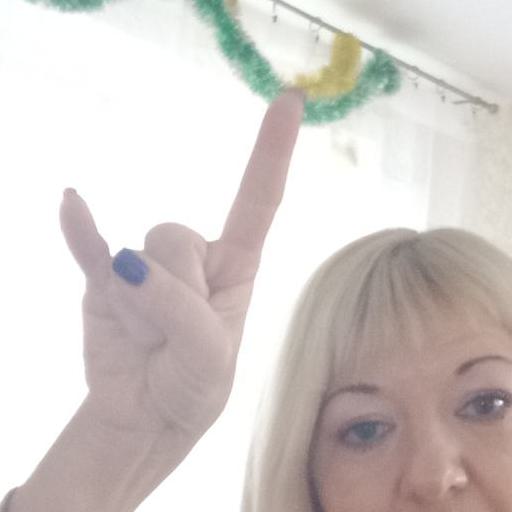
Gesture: rock